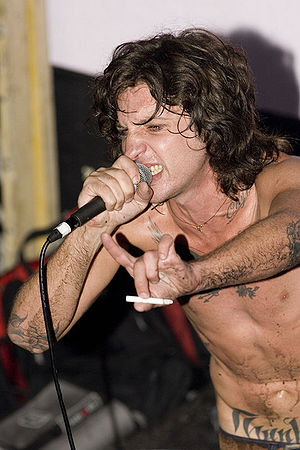
Mickey Avalon
Mickey Avalon
Mickey Avalon er en amerikansk rapper fra Hollywood i Californien.